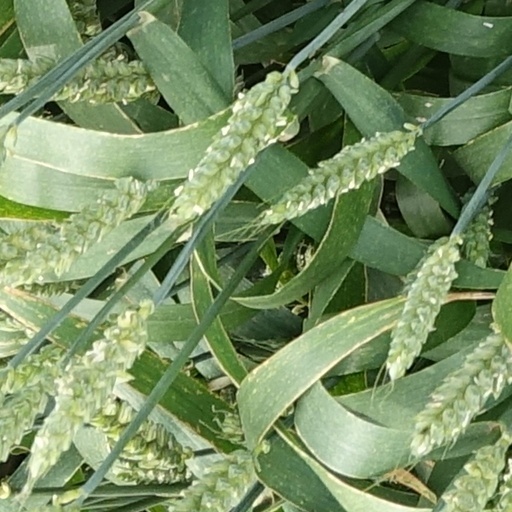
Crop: wheat